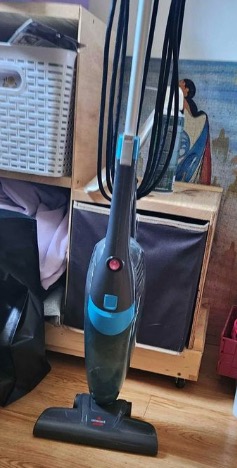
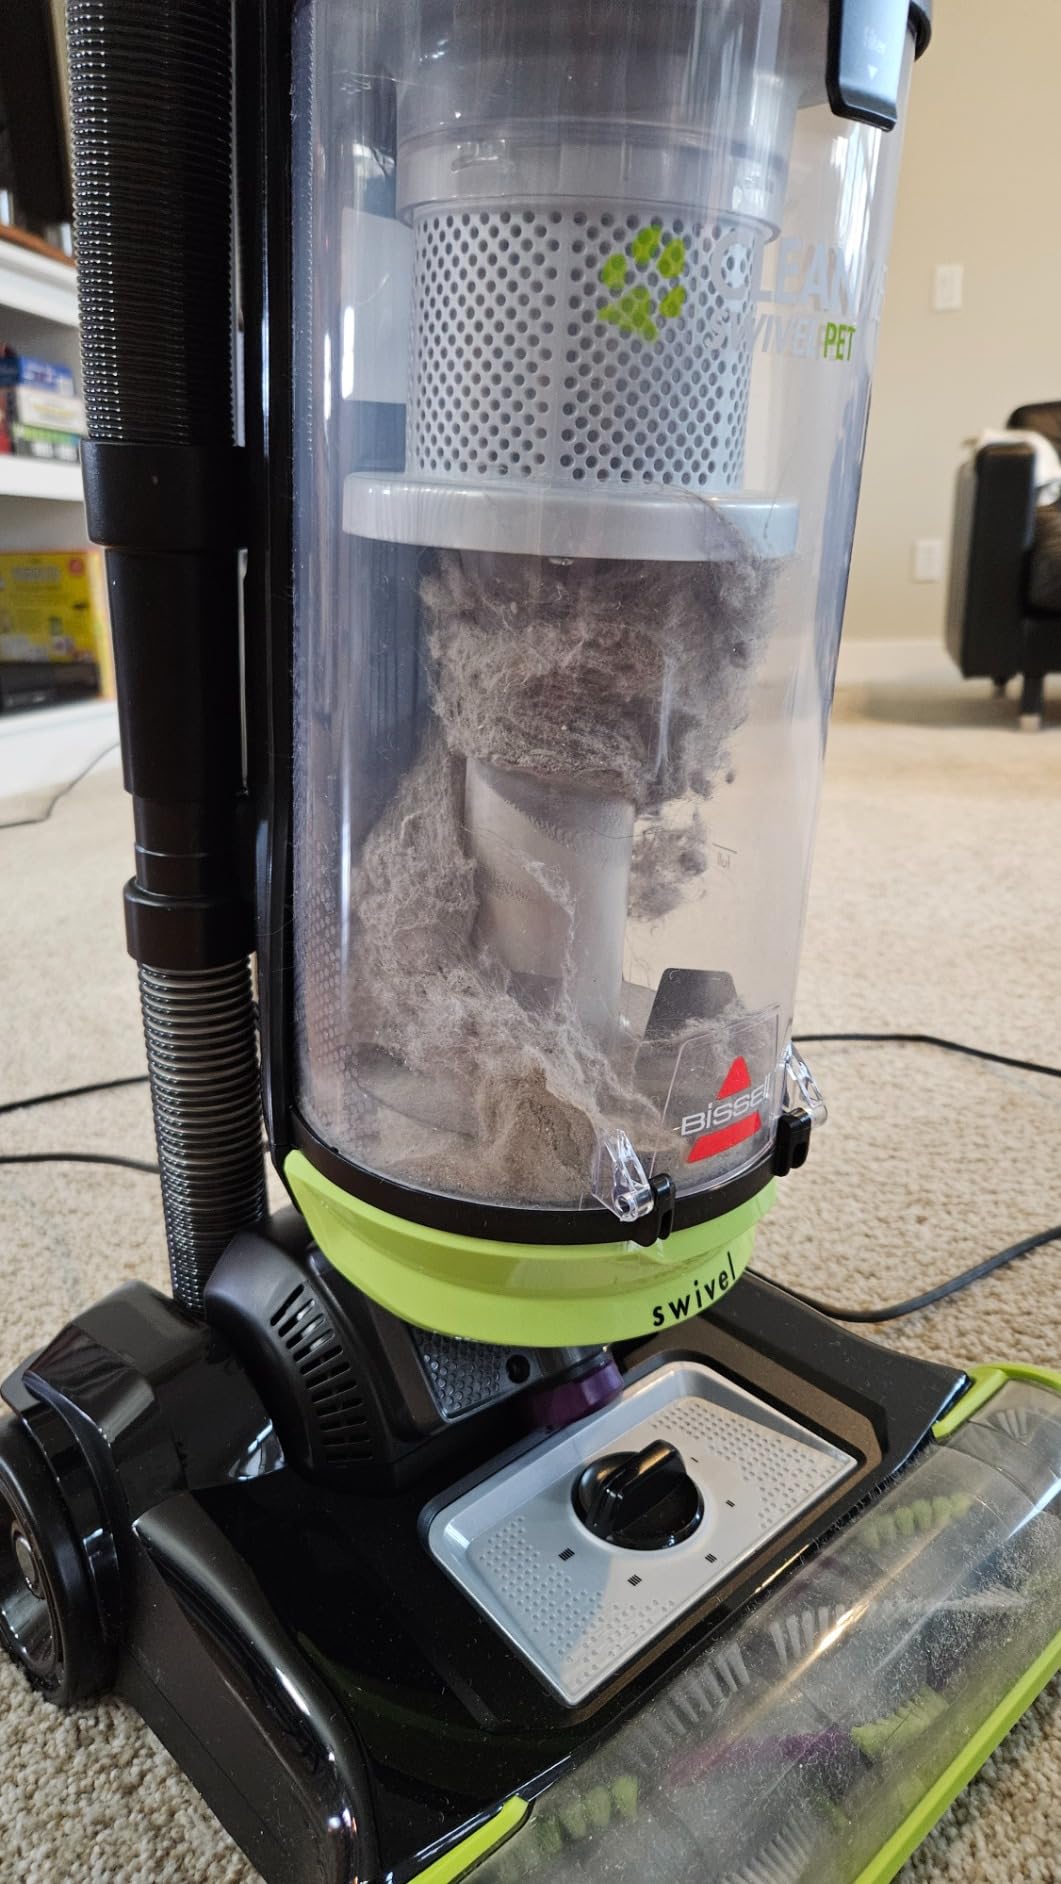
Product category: items_vacuum
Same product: no